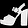
Label: Sandal